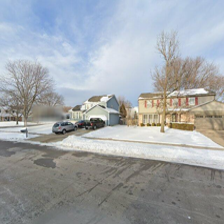
Label: streetView